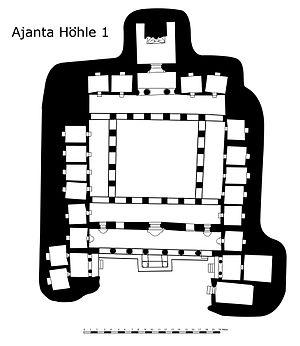
Le terme sanskrit et pali Vihara désigne un lieu d'hébergement pour les moines et les nonnes bouddhistes c'est-à-dire un monastère. Il s'agit à l’origine d'un refuge utilisé comme résidence fixe durant la saison des pluies par les premiers moines bouddhistes qui, comme la majorité des ascètes de leur temps, pratiquaient l’errance. Le vihara moderne typique comprend une salle de méditation entourée de cellules et abrite un autel portant une représentation du Bouddha. Un arbre de la bodhi se trouve à proximité. Comme les moines bouddhistes ne sont jamais cloîtrés, mais libres de se déplacer de lieu en lieu en dehors de la période de vassa, le vihara peut n'abriter que quelques pensionnaires à certaines périodes. Néanmoins, de nos jours, la grande majorité des moines theravada réside en permanence dans un monastère. Les règles qui encadrent la vie dans le vihara sont contenues dans les vinayas.
Les temples sous roche sont des monuments consacrés établis dans des grottes souterraines creusées dans le roc, ou naturelles. Ces temples souterrains et les temples monolithiques sculptés dans la roche sont une forme de l'architecture et de la construction sous roche ancienne, techniques de construction étroitement liées avec la sculpture dans la pierre. Les plus vastes complexes de temples sous roche créés artificiellement ont vu le jour en Inde, où l'on trouve environ 1 200 ensembles, et dans les régions frontalières en Asie.